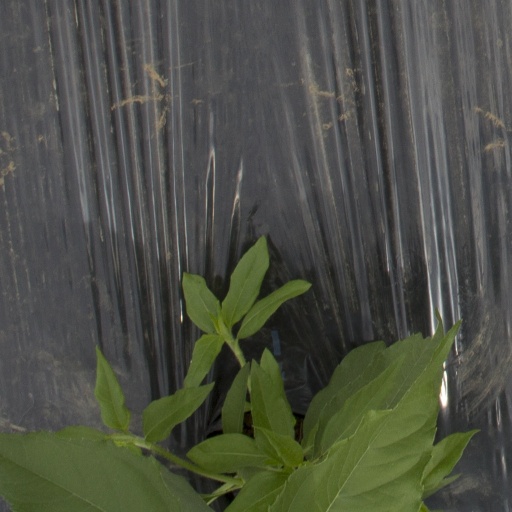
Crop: Jerusalem artichoke